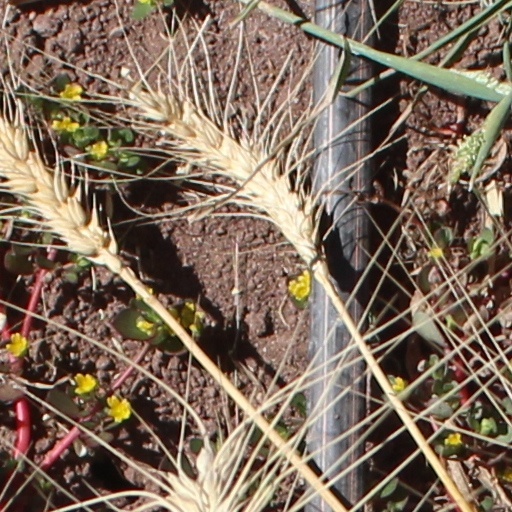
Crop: wheat